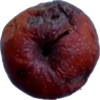
Label: apples